Answer in natural language. Is mahogany wooden desk with storage drawers further away or in front of brown wooden dresser with three drawers? Choose between the following options: further away or in front
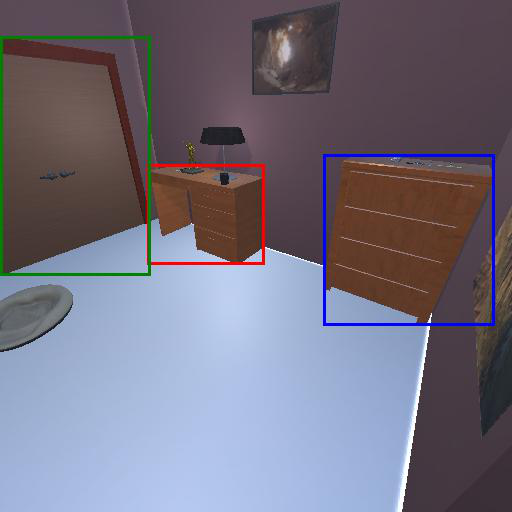
<answer>further away</answer>